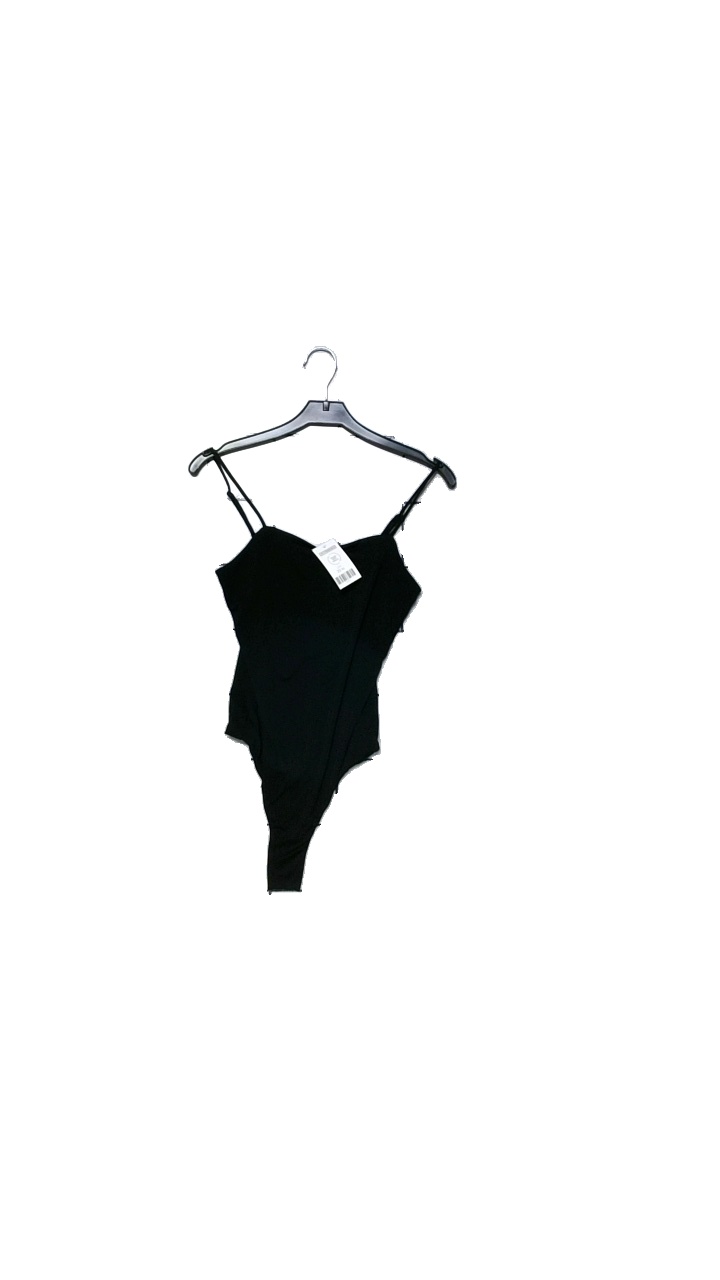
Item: Top (Ladies)
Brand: Bikbok
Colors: Black
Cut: Regular
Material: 93% Polyester 7% Elastane
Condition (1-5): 4
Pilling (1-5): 5
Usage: Reuse
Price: <50